Collaboration in German-occupied Poland

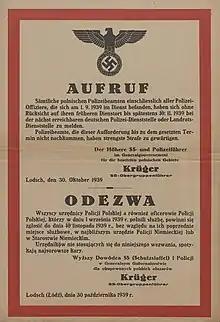
German General Government poster requiring former Polish Police officers ("Blue Police") to report for duty under the German "Ordnungspolizei" or face "severe" punishment

The main security forces in German-occupied Poland were some 550,000 soldiers and 80,000 SS and police officials sent from Germany.